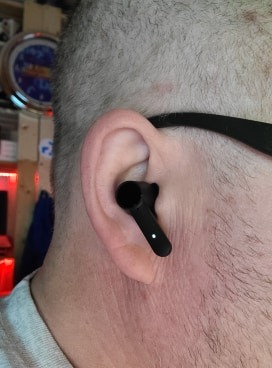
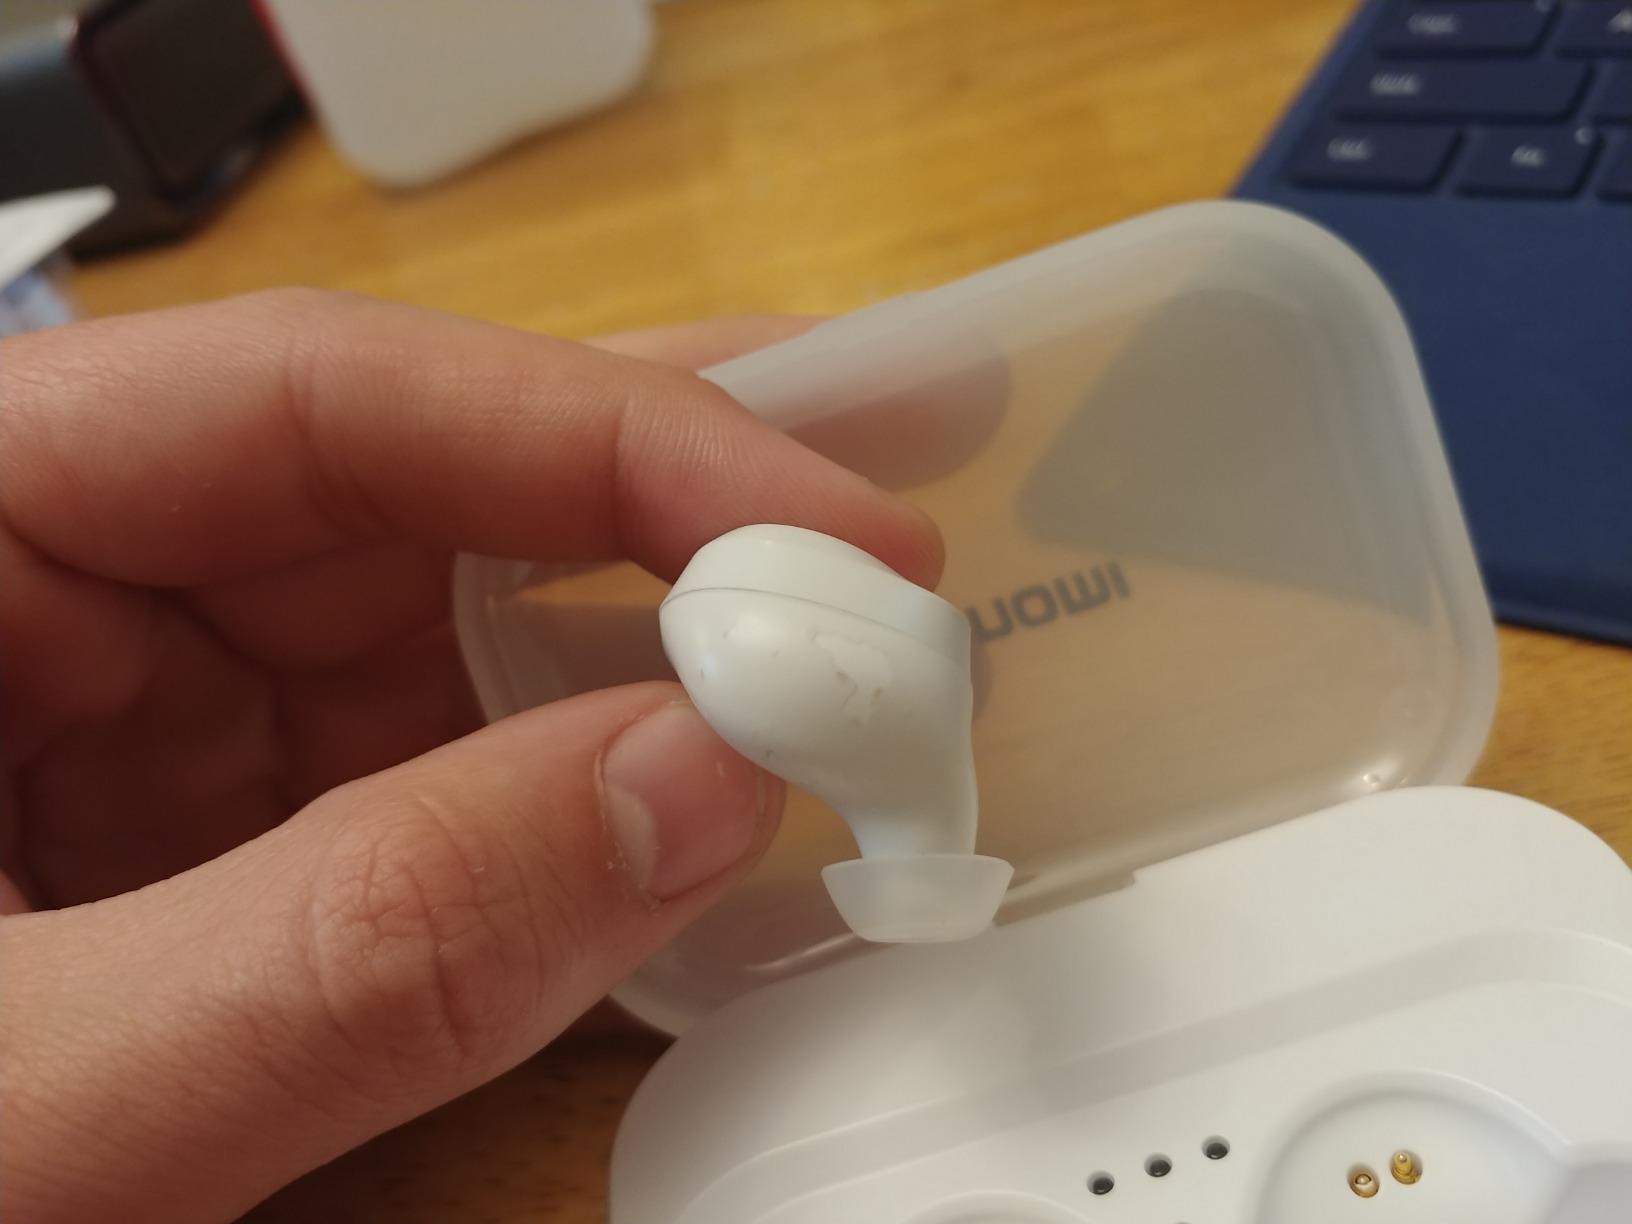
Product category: earbuds
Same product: no